Softball

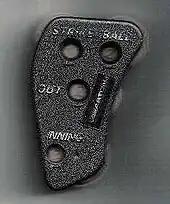

Decisions about plays are made by umpires. The number of umpires on a given game can range from a minimum of one to a maximum of seven. There is never more than one "plate umpire"; there can be up to three "base umpires", and up to a further three umpires positioned in the outfield. Most fastpitch games use a crew of two umpires (one plate umpire, one base umpire).